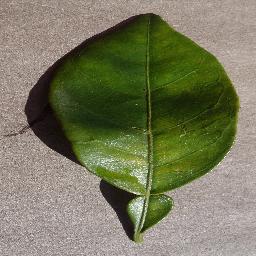
Label: Orange___Haunglongbing_(Citrus_greening)